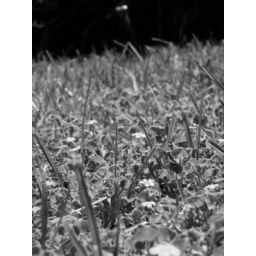
Pretty little flowers in the grass